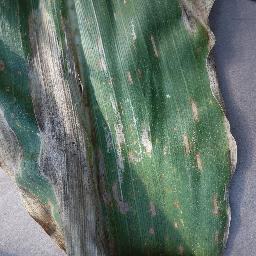
Label: Corn_(Maize)___Gray_Leaf_Spot_(Cercospora)